Castle of Paderne

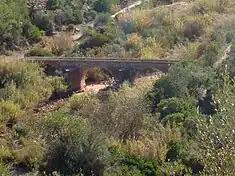
Bridge of Paderne (Ponte de Paderne), built in the Middle Ages and restored in 1771.

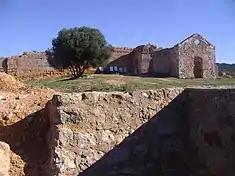
The ruined Chapel of Nossa Senhora do Castelo

Around the middle of the 2nd century, the Roman conquered the Lusitanian castro, which had developed between Neolithic and Cacholithic. The settlement was transformed into a military outpost and, eventually, politico-administrative centre named "Paderne" or "Paderna". Its location on a rocky peninsular bend was of strategic importance, as it controlled the ancient Roman road "Via Lusitanorum" crossing the Quarteira River on the south.